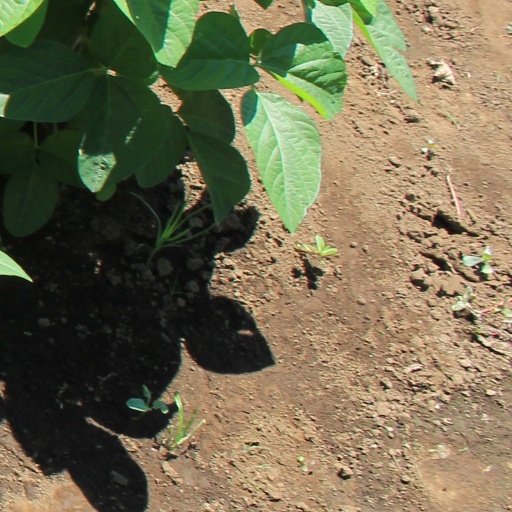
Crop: soybean